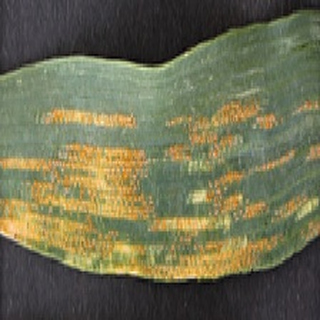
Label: wheat_yellow_rust